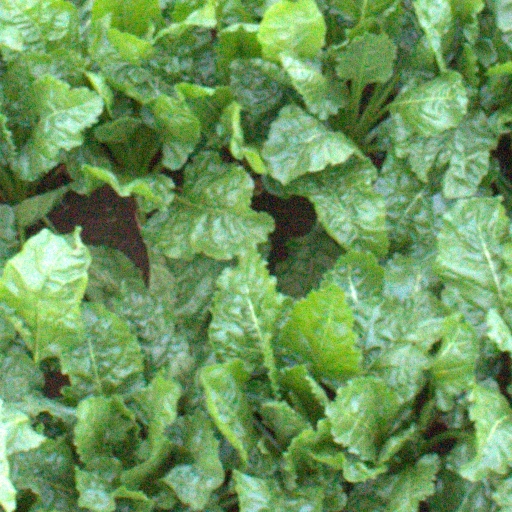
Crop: sugar beet